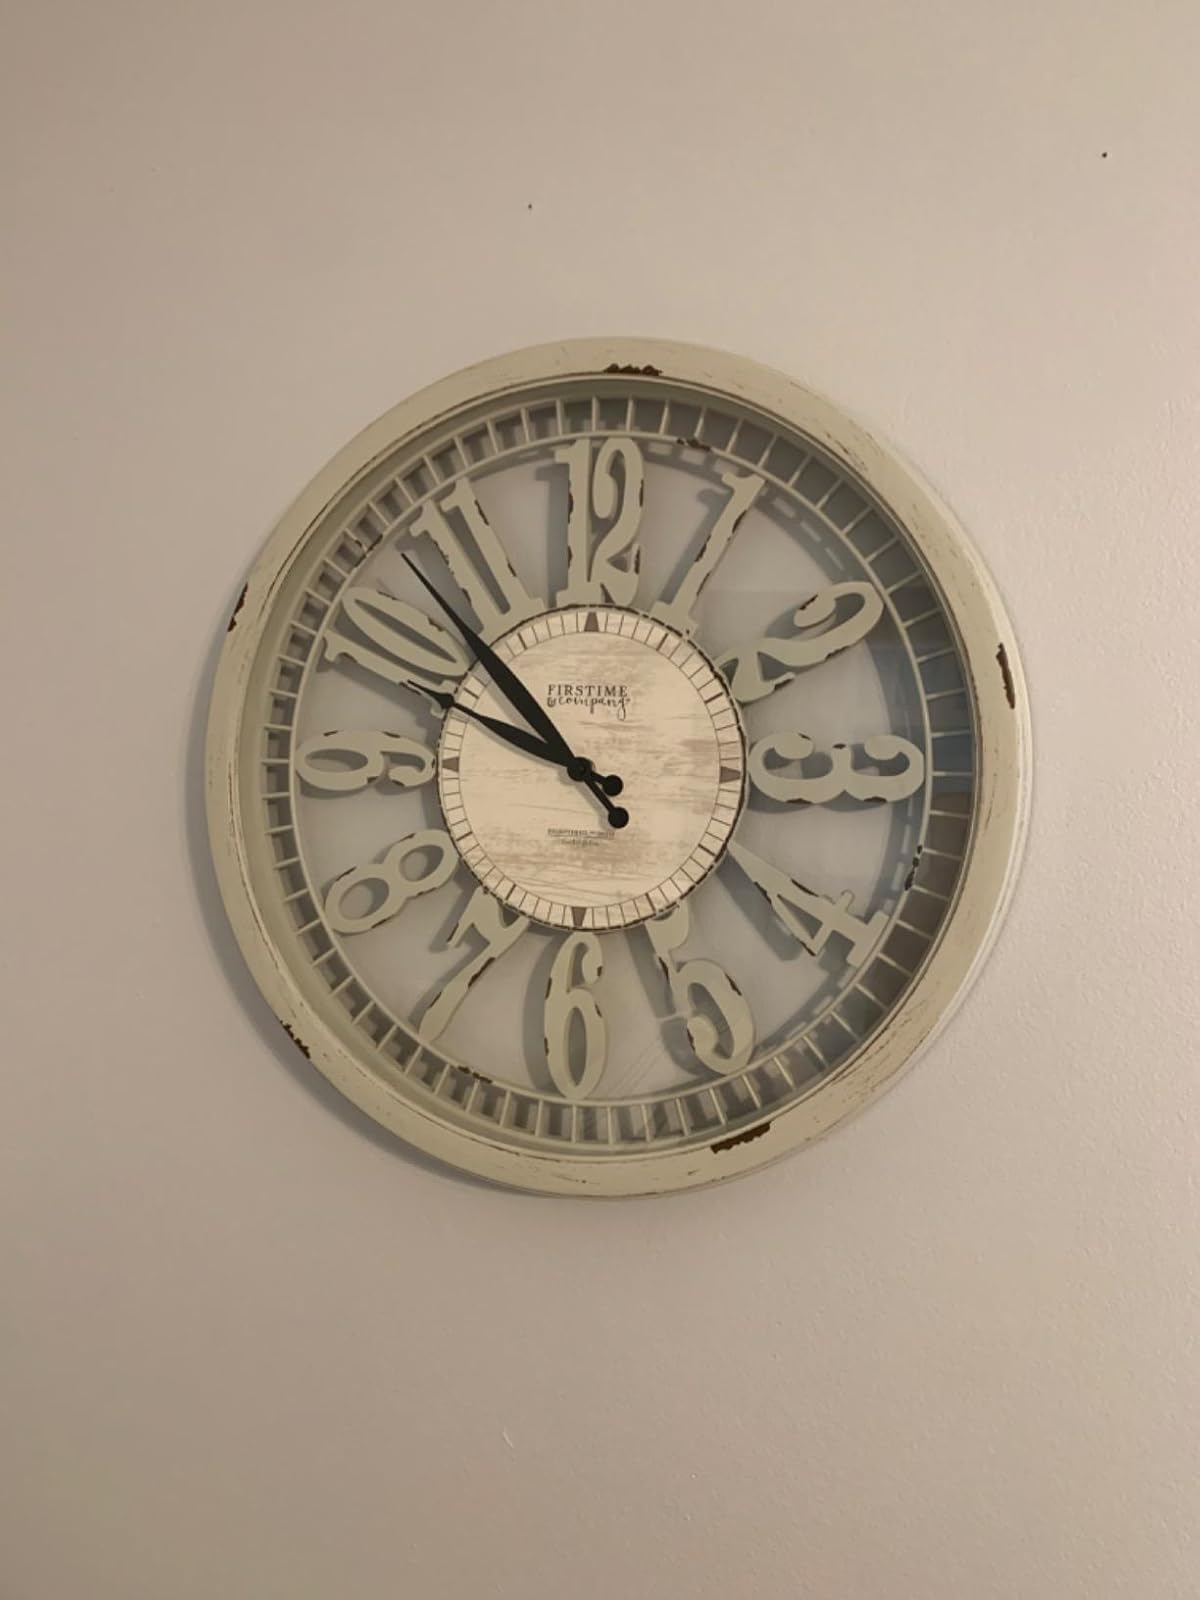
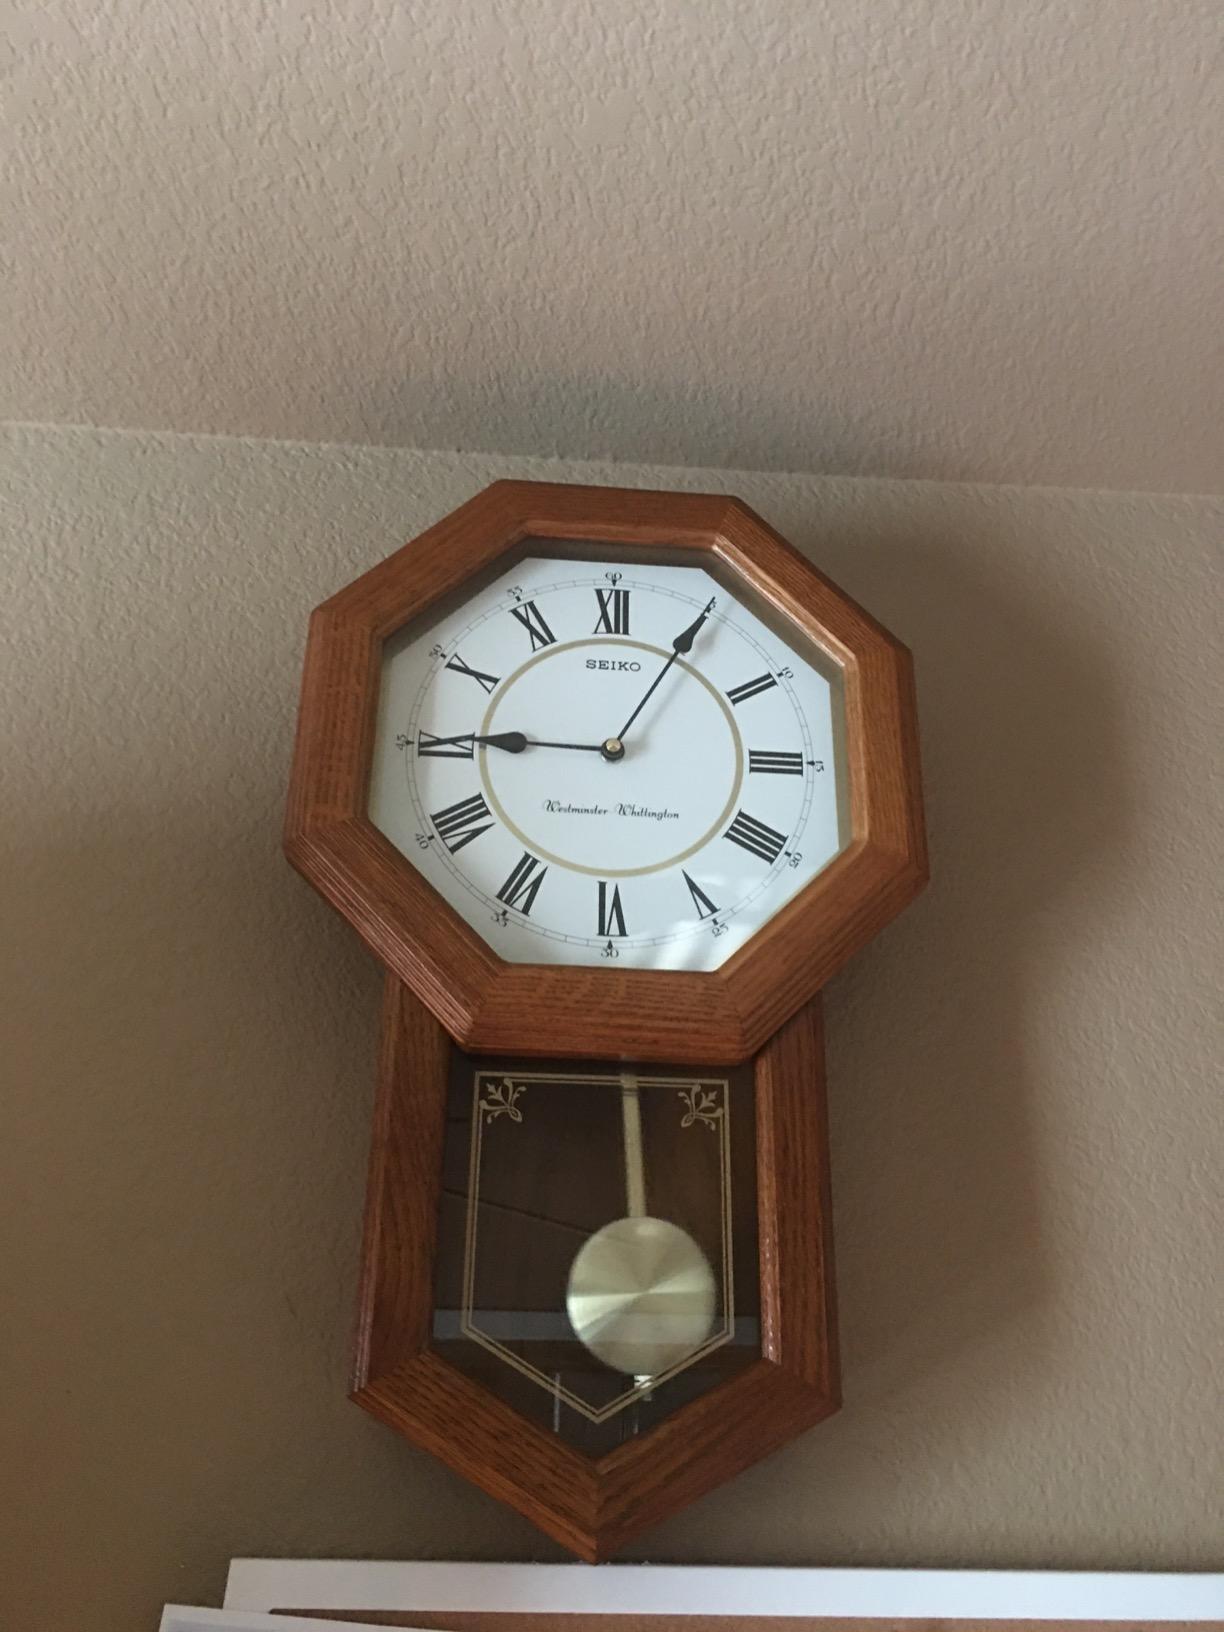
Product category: clock
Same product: no